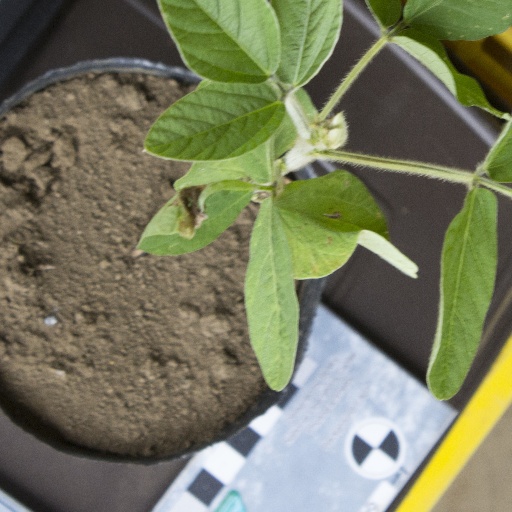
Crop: soybean